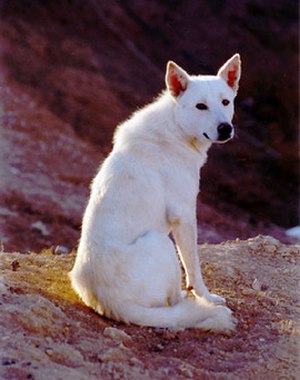
Canaanhund / Temperament
Canaan Hund
Canaan Hund